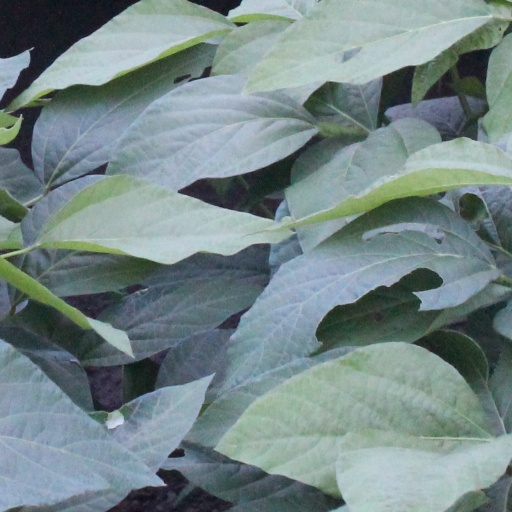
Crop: soybean